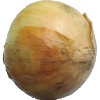
Label: white_onion